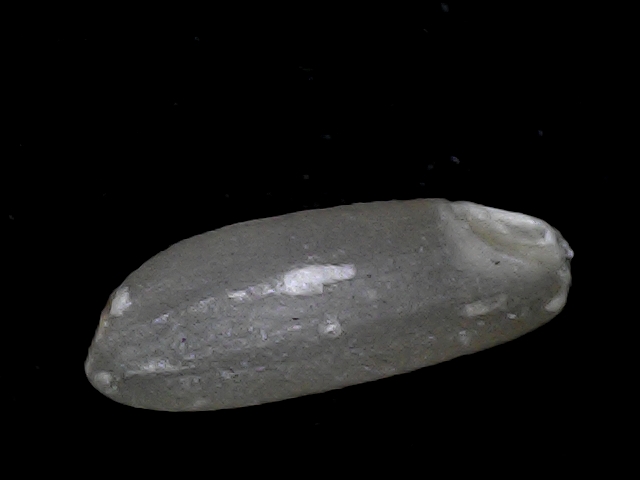
Rice variety: BD93